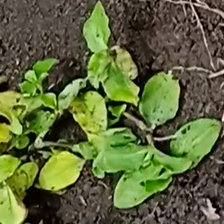
Weed species: Kena_(Commplina_benghalensio)